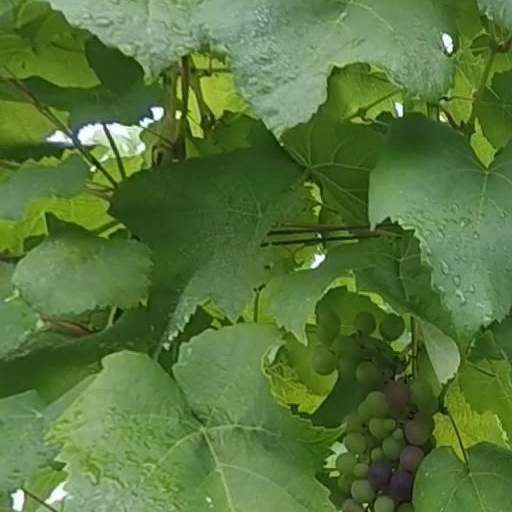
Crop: grape